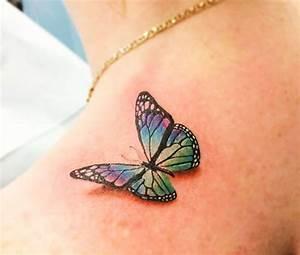
butterfly